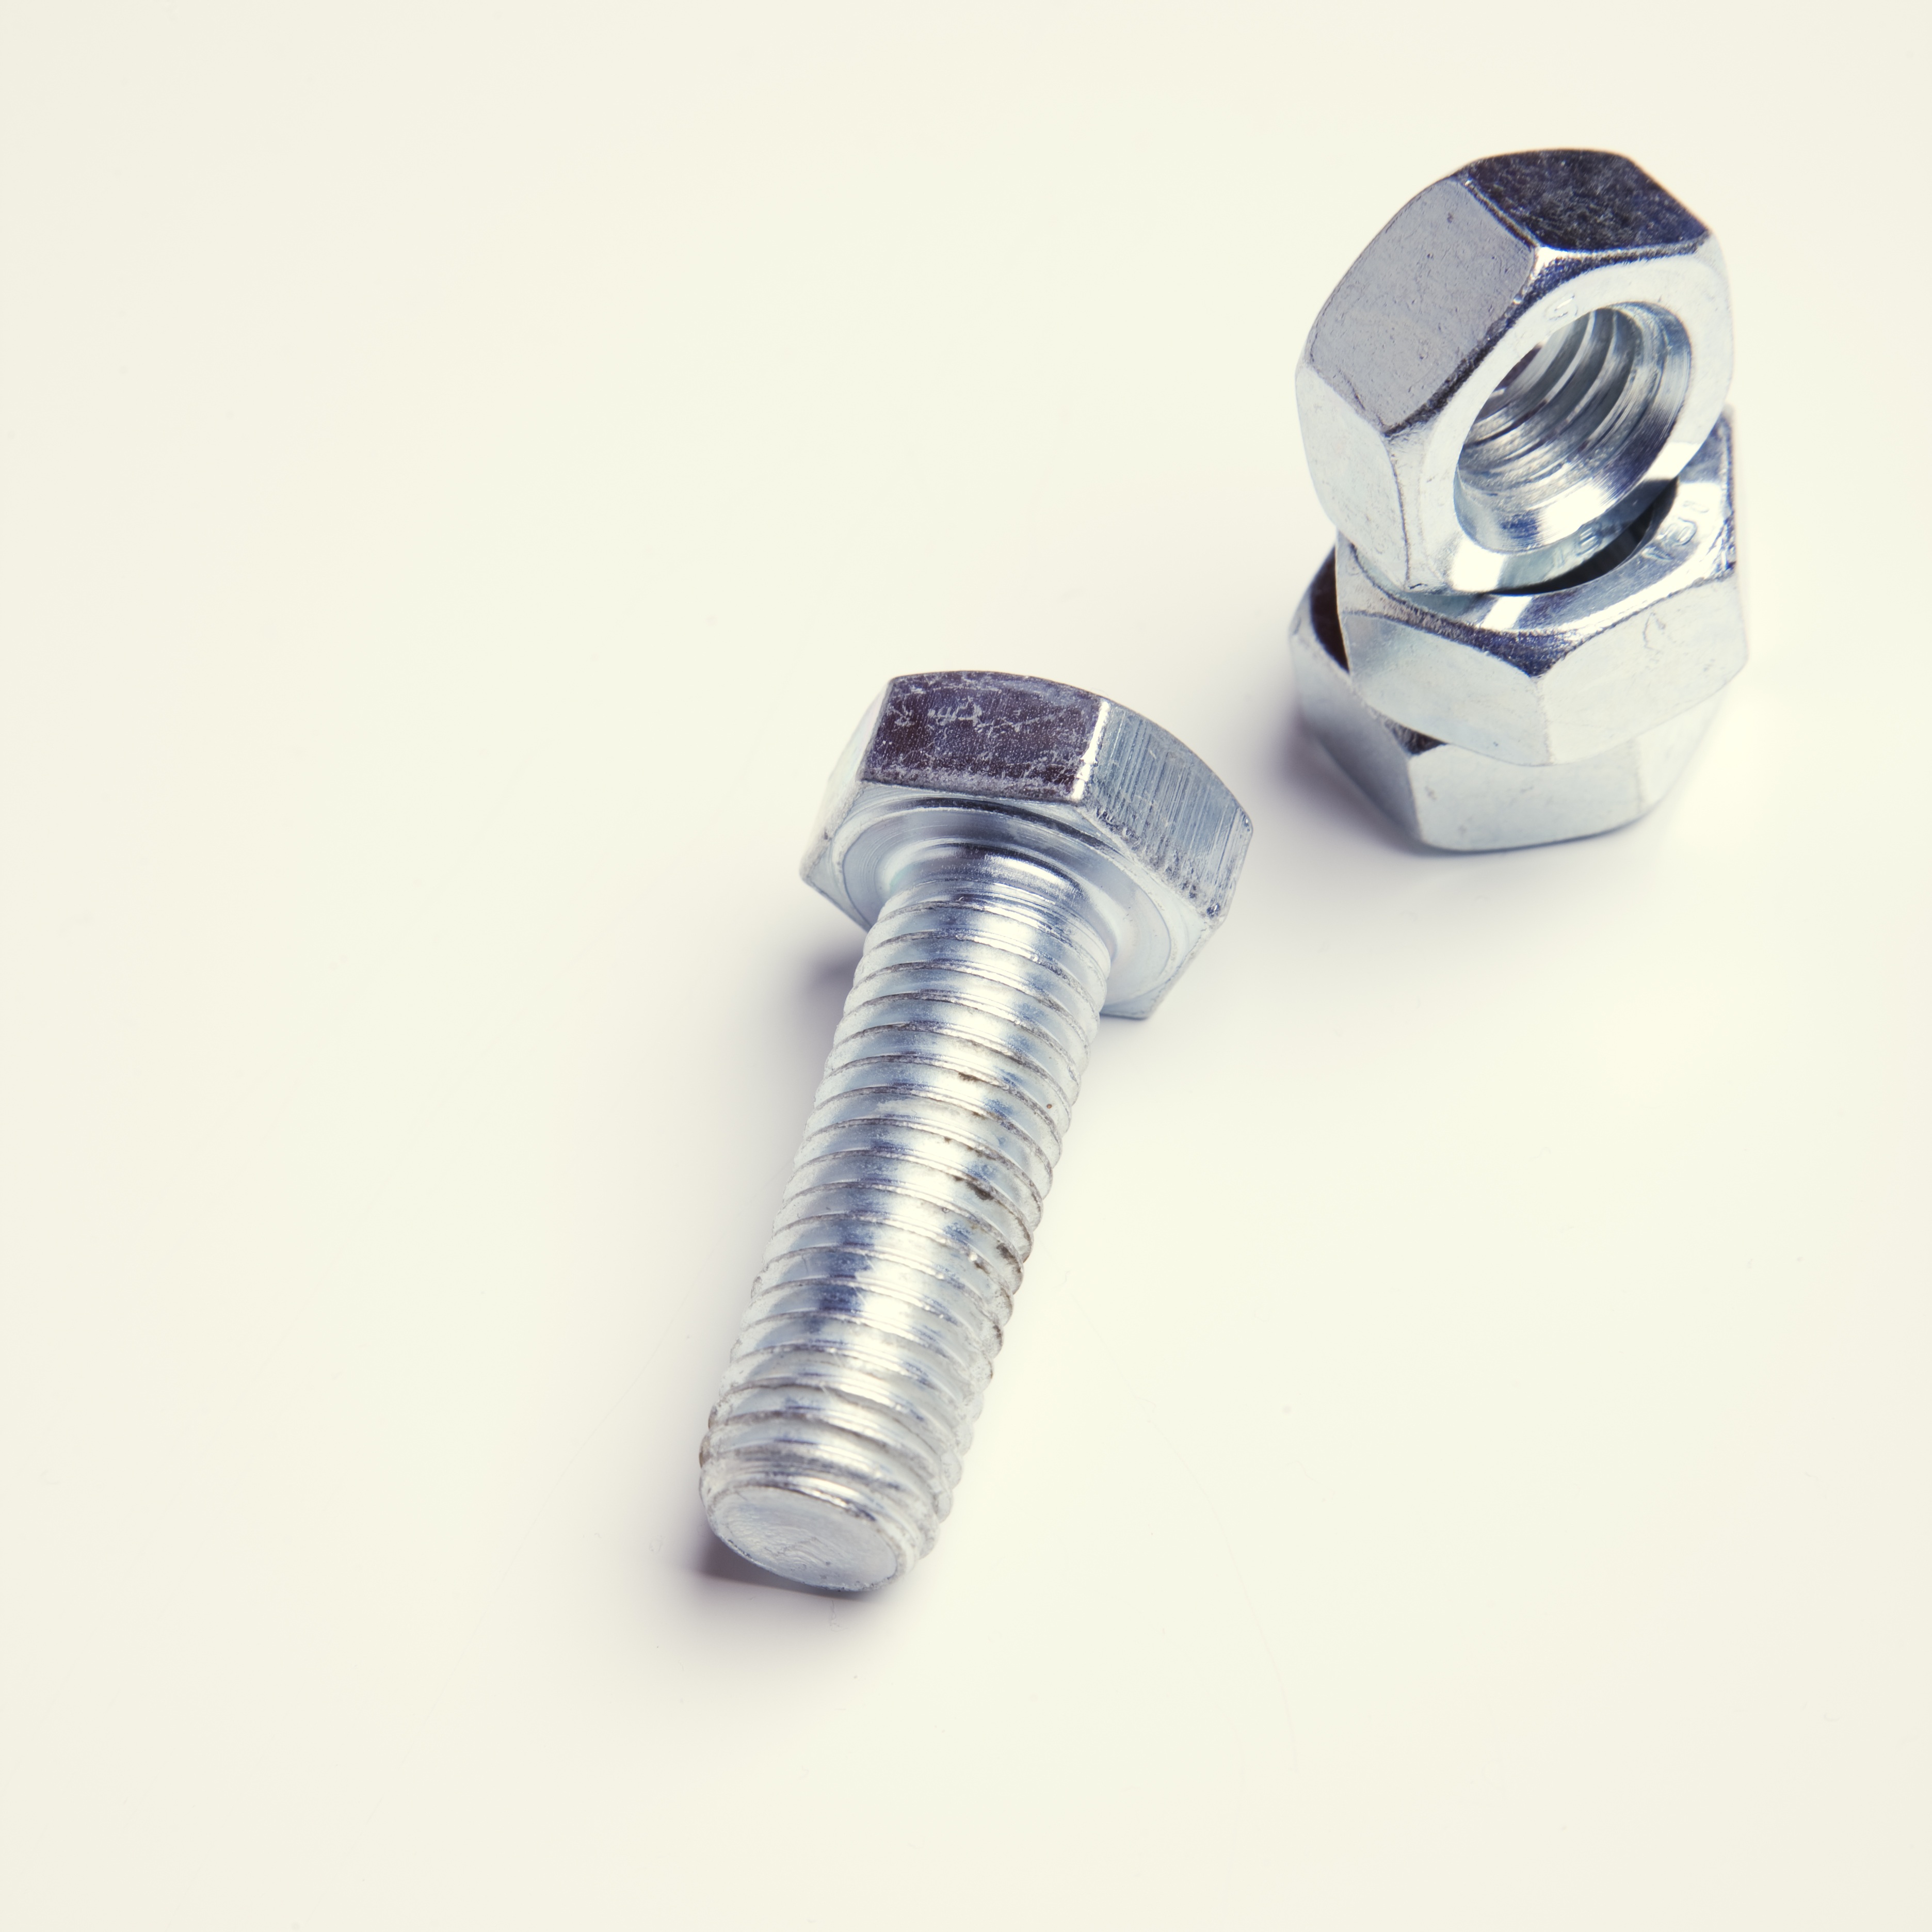
metal, nut, fastener, screw, thread, product, chrome, mother, turn, hardware, iron, connection, gland, stability, allen, screw head, assembly technology, hexagon nut, drehteile, zinc plated, product design, metal industry, hardware accessory, household hardware, turner, rotating technology